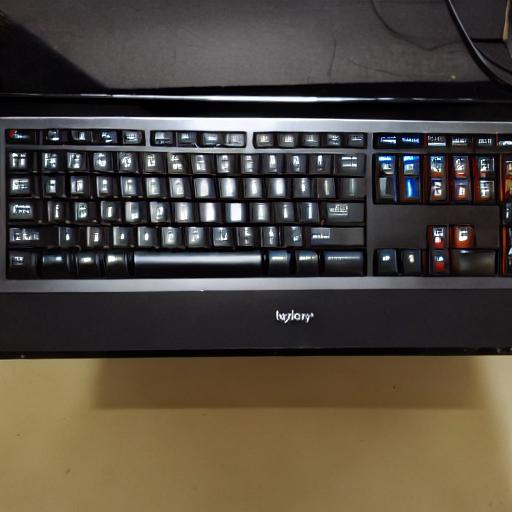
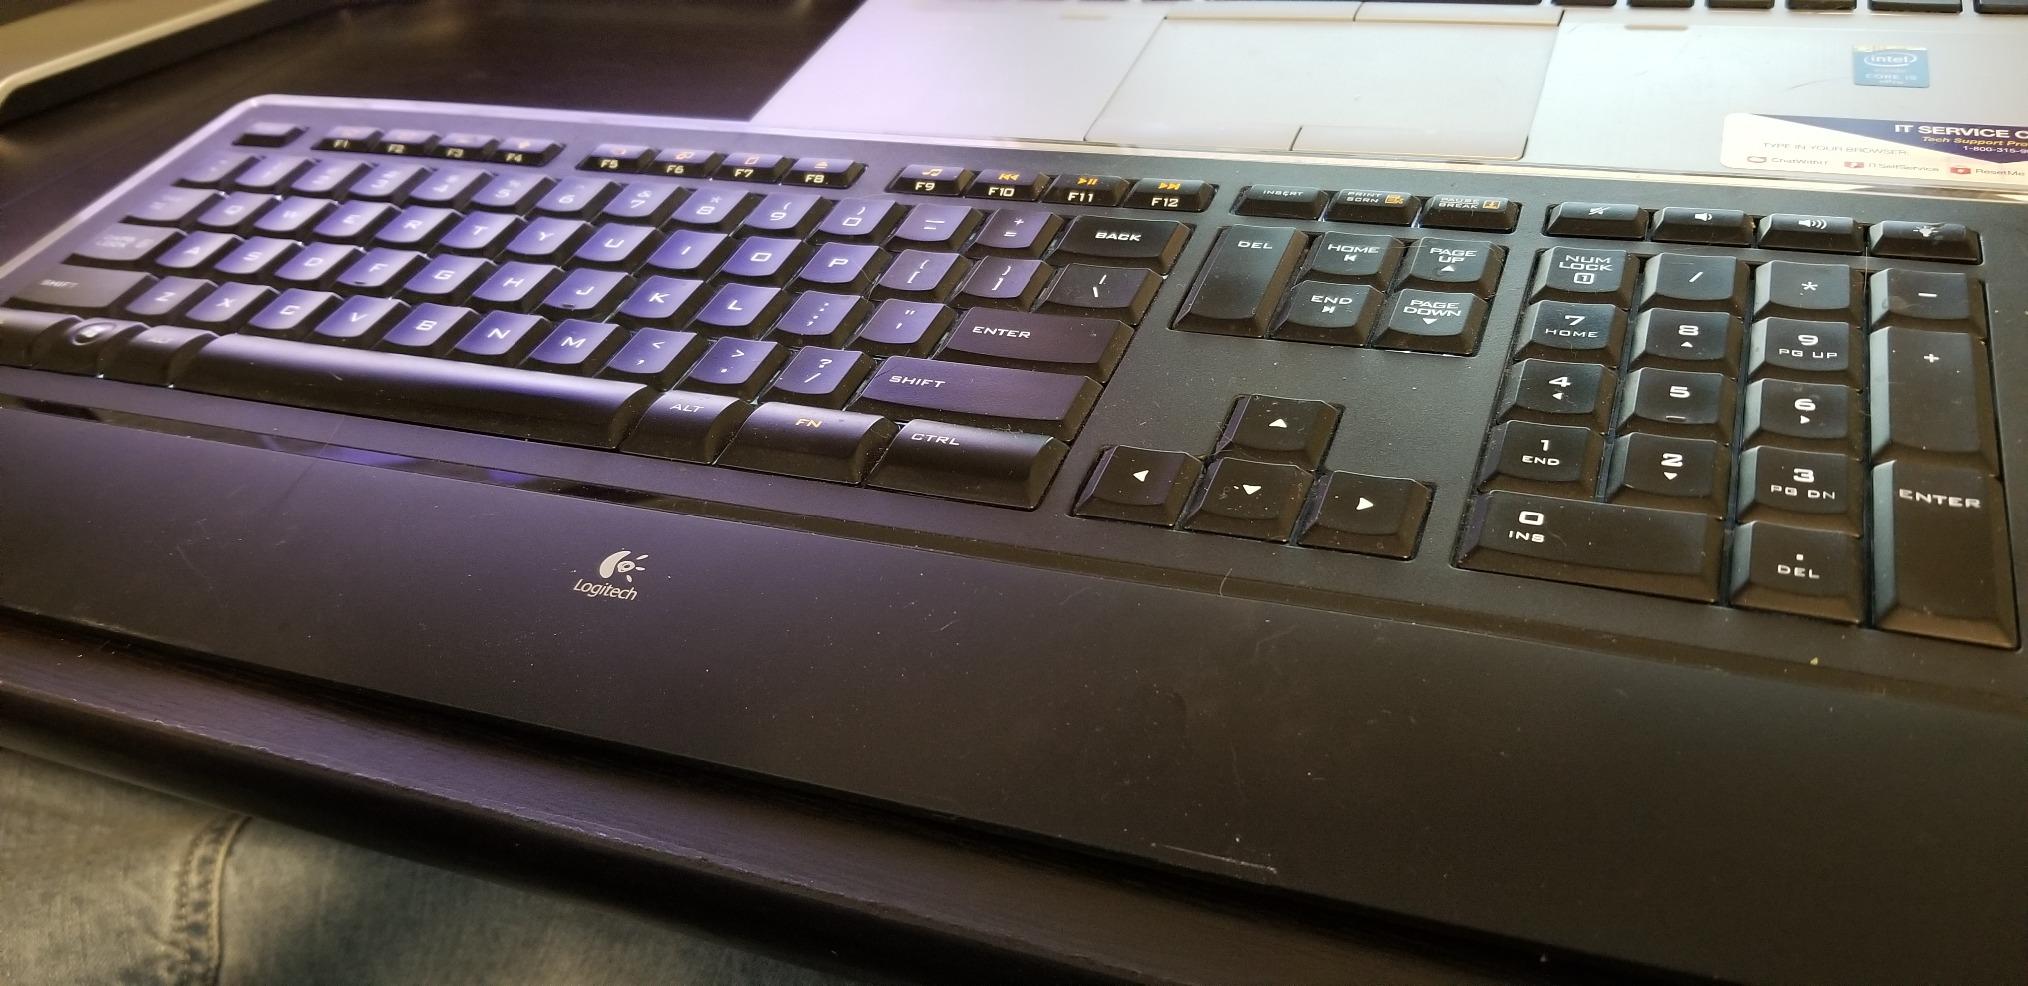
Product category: keyboard
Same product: no